Zirc Abbey

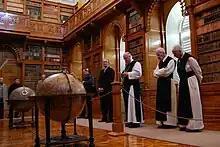
Treasures from the abbey on display at a local museum.

Zirc Abbey was dissolved in 1950, and its church became a parish church. The monastery was re-established in 1989 and maintains residences in Eger, Baja, Budapest, Pécs and Székesfehérvár.